Humber Valley Village

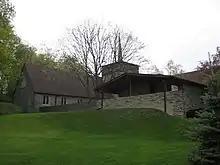
St. Giles Kingsway Presbyterian Church is a church located in Humber Valley Village.

The defining element of this community is the parks system. There five golf courses within one kilometre of every side of the borders and large networks of green space surround the Humber River. This connects to the Martin Goodman Trail, which follows Lake Ontario. Lambton Woods Park is located south of the city-owned Scarlet Woods Golf Course (c. 1974) along the western banks of the Humber. James Gardens is a botanical garden located north of Lambton Woods Park, and is managed by Toronto Parks, Forestry and Recreation Division. Built around Fred James home, the botanical garden was acquired by Metro Toronto in 1955